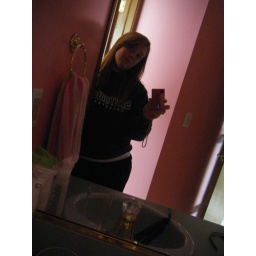
This is a picture of me reflecting in the bathroom mirror